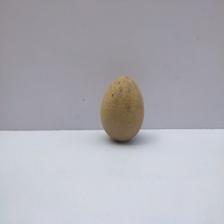
Size: Medium